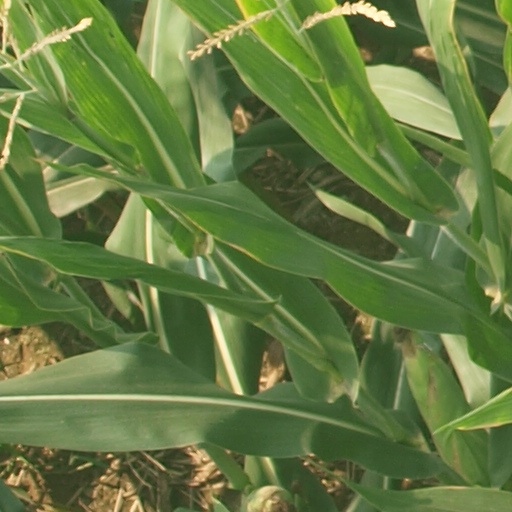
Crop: maize; corn